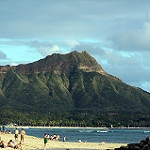
Label: mountain